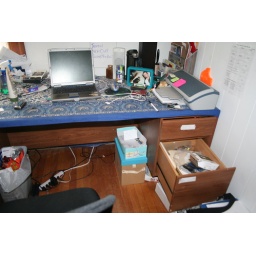
wooden desk with drawersh: 28 inw: 30 in l: 59 in.$30